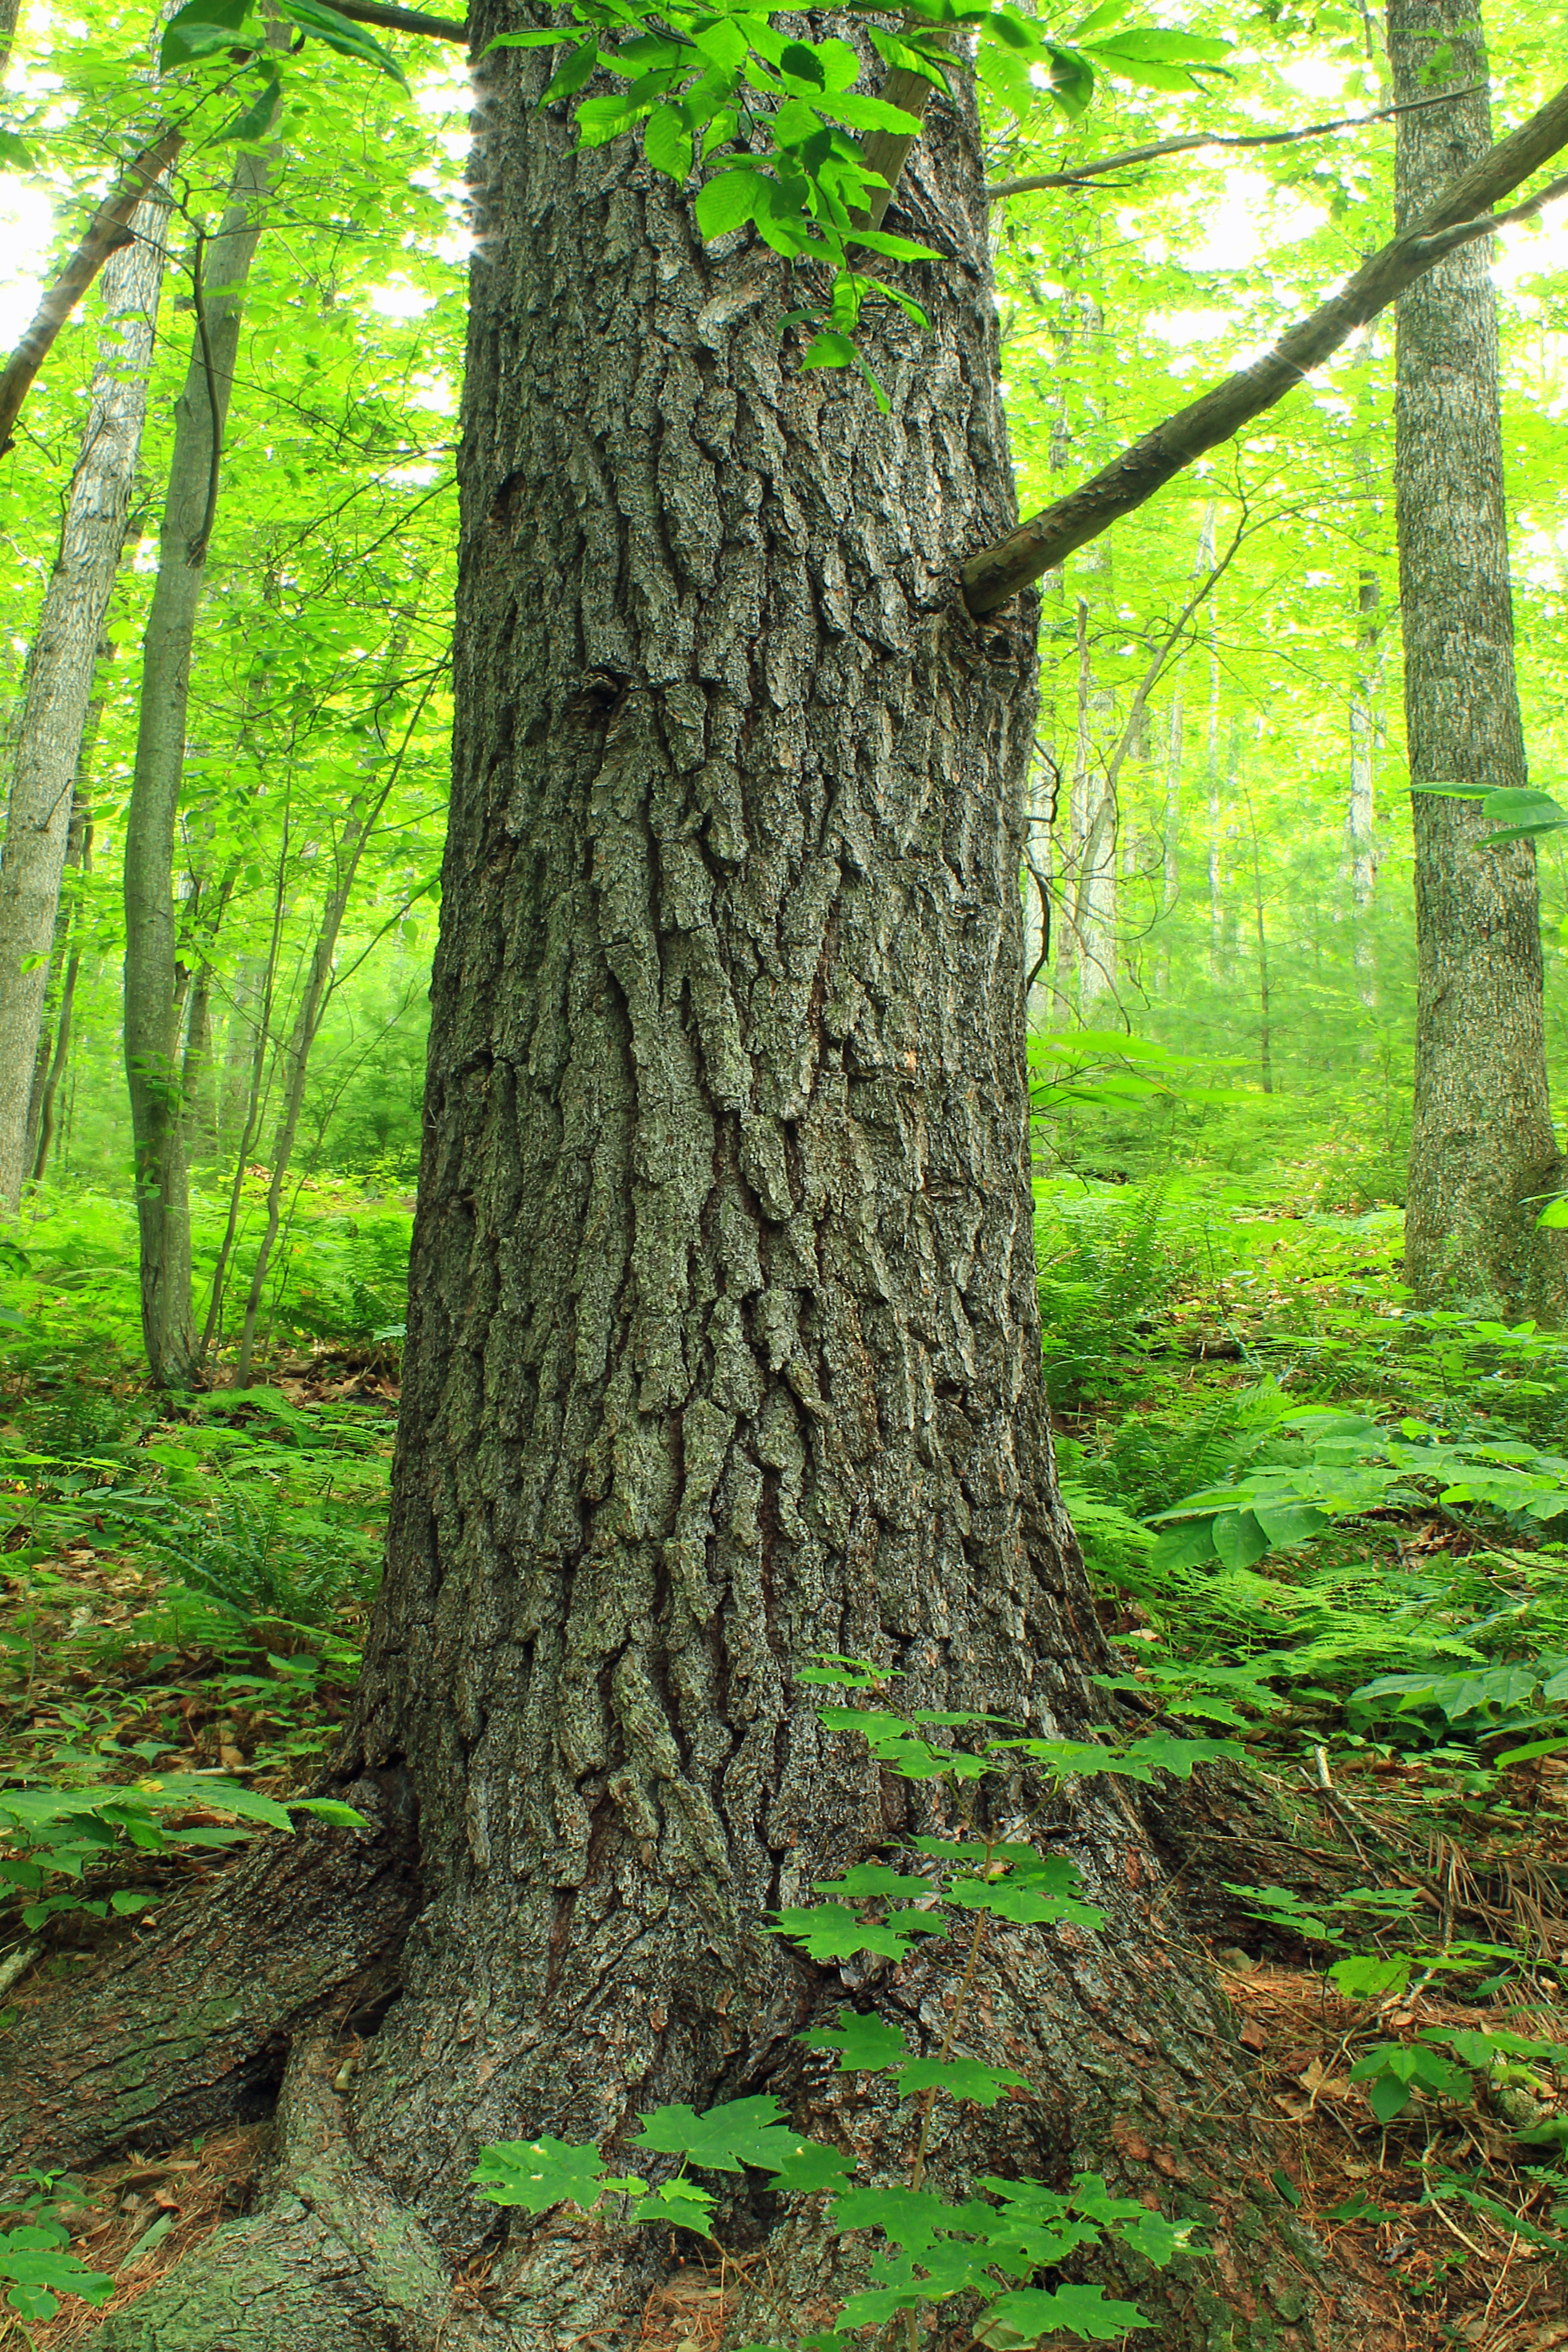
tree, nature, forest, branch, plant, hiking, sunlight, leaf, trunk, summer, bark, green, slope, trees, creativecommons, coniferous, spruce, rainforest, tiadaghtonstateforest, deciduous, pennsylvaniawilds, needleduff, understory, pinusstrobus, lowlight, lycomingcounty, pennsylvania, whitepine, easternwhitepine, goldeneagletrail, wolfrunwildarea, diffusedlight, grove, woodland, habitat, ecosystem, biome, old growth forest, natural environment, plant stem, woody plant, temperate broadleaf and mixed forest, temperate coniferous forest, land plant